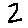
Label: 2